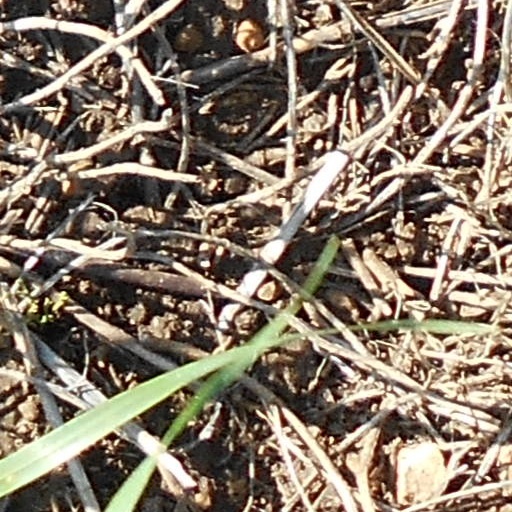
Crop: wheat